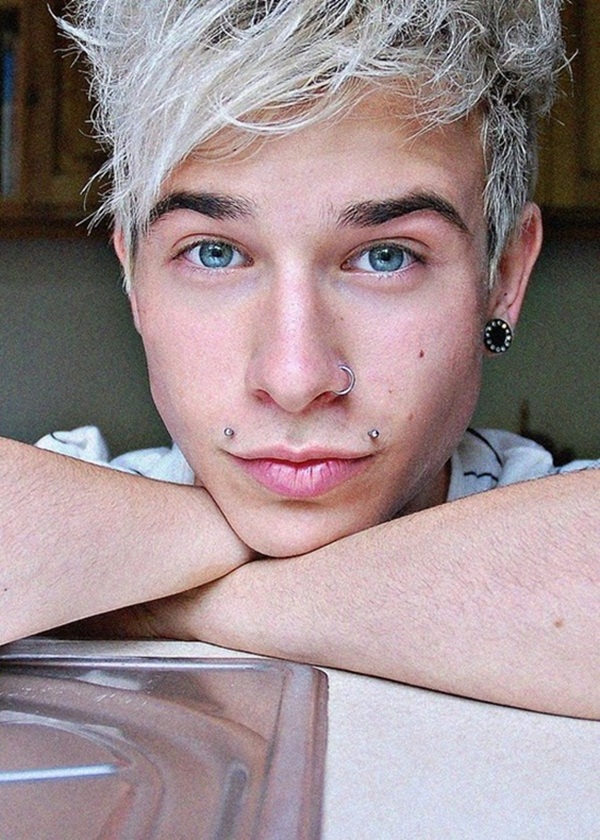
Label: Colored